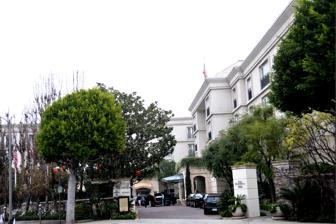
Building: The Peninsula Beverly Hills
Country: United States of America
Year built: 1991
Luxury hotel in Beverly Hills, California The Peninsula Beverly Hills The Peninsula Beverly Hills, 2015 Location in the Western Los Angeles Area General information Location 9882 South Santa Monica Blvd., Beverly Hills , California , United States Coordinates 34°3′57.22″N 118°24′40.08″W / 34.0658944°N 118.4111333°W / 34.0658944; -118.4111333 Opening 8 August 1991 Owner Hongkong and Shanghai Hotels Management The Peninsula Hotels Technical details Floor count 4 Other information Number of rooms 195 Number of suites 52 Number of restaurants 3 + 1 Bar Website www .peninsula .com /en /beverly-hills / The Peninsula Beverly Hills is a luxury, five-star hotel at the intersection of South Santa Monica Boulevard and Wilshire Boulevard . The hotel is part of The Peninsula Hotels , a chain owned by Hongkong and Shanghai Hotels . The Peninsula Beverly Hills was the second Peninsula branded hotel to open in the United States , with The Peninsula New York having opened three years earlier in 1988. When the hotel opened in 1991 it was the first new luxury hotel in Beverly Hills in 20 years. Location The hotel is located in the centre of Beverly Hills, near public amenities such as Beverly Gardens Park , Westfield Century City and the Los Angeles Country Club . The nearby shopping street Rodeo Drive is located within a five-minute distance. The hotel is about a 35-minute drive from Los Angeles' main airport, LAX . Features The hotel underwent a renovation in 2011 with all of the rooms being refurbished. There is also a 4,600 sq ft (430 m 2 ) spa at The Peninsula. Located next to the spa is a fitness center and a 60 feet (18 m). pool surrounded by 12 cabanas. The hotel has three restaurants: the Belvedere, the Living Room, and the Roof Garden. There is also a separate bar called The Club Bar. Notable events In February 1994, Anna Nicole Smith overdosed on prescription medication drugs here and was rushed to a hospital. In April 1994, Courtney Love was staying here when she was taken to hospital after an allergic reaction to prescription medication, and later arrested on suspicion of possession of a controlled substance and drug-related paraphernalia, but no charges were filed. In January 2002, American singer Carly Simon recorded her 25th album, Christmas Is Almost Here , in her room at the hotel. Author E. Lynn Harris died at the hotel in July 2009. The hotel has been featured in TV series including Bette and Family Law . Film producer and convicted sex offender, Harvey Weinstein committed much of his reported crimes in suites at the Peninsula Hotel in Beverly Hills. See also The Peninsula Chicago Chateau Marmont Beverly Wilshire Hotel Beverly Hills Hotel Hotel Bel-Air References